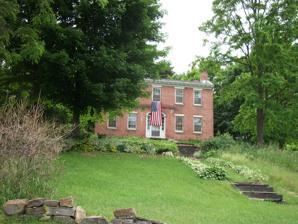
Building: Dayton-Williams House
Country: United States of America
Year built: 1820
Historic house in New York, United States United States historic place Dayton-Williams House U.S. National Register of Historic Places Dayton-Williams House, June 2011 Show map of New York Show map of the United States Location 65 Dayton Hill Rd., Middle Granville, New York Coordinates 43°26′2″N 73°17′4″W / 43.43389°N 73.28444°W / 43.43389; -73.28444 Area 1.5 acres (0.61 ha) Architectural style Federal NRHP reference No. 06001000 Added to NRHP November 8, 2006 Dayton-Williams House is a historic home located at Middle Granville in Washington County, New York .  It was built about 1820 and is a two-story, five-bay, center entrance, gable end brick building.  It is in the Federal style. Also on the property is a retaining wall of fieldstone and slate and the foundation of a dwelling house built to house railroad workers in the 19th century. It was listed on the National Register of Historic Places in 2006. References